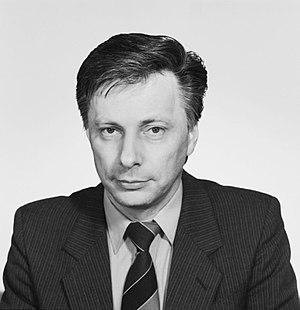
Rainer Ortleb, né le 5 juin 1944 à Gera, est un homme politique allemand ayant appartenu au Parti libéral-démocrate.